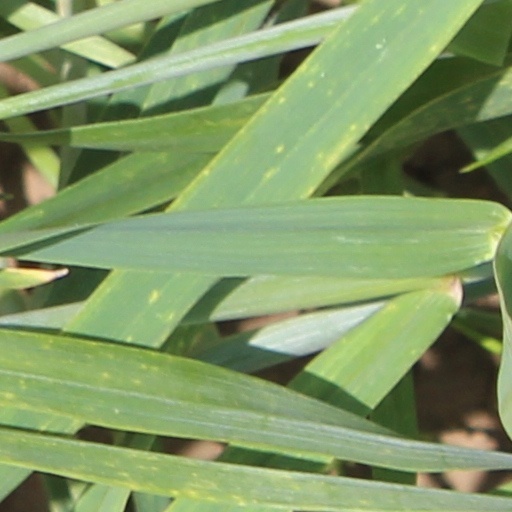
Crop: wheat